Jim Rosborough

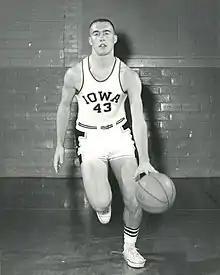
Rosborough at Iowa, 1964

Jim Rosborough was born in Moline, Illinois, to Jim and Pinky Rosborough on December 2, 1944, and is of Scottish American descent. His family had a strong connection to local basketball. Rosborough's grandfather, Caldwell Rosborough, was the president of the Moline School Board when it approved funding to build Wharton Field House to host Moline High School basketball games. Rosborough's father, also named Jim Rosborough and who also played for Moline High School, scored the first basket during the first game in Wharton Field House on December 21, 1928.